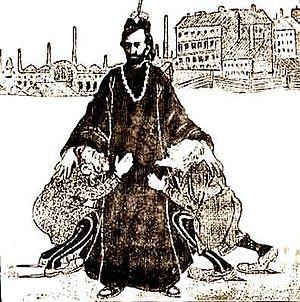
Gueorgui Apollonovitch Gapone, né le 5 février 1870 et mort le 28 mars 1906 à Ozerki dans la banlieue de Saint-Pétersbourg, est un prêtre orthodoxe russe.